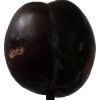
Label: plum